Gerhard Boldt

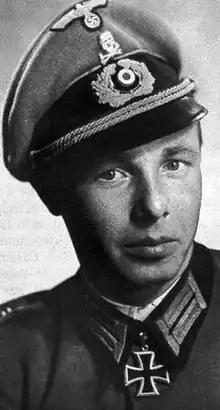

Gerhard Boldt (24 January 1918 – 10 May 1981) was an officer in the German Army ("Heer") who wrote about his experiences during World War II.